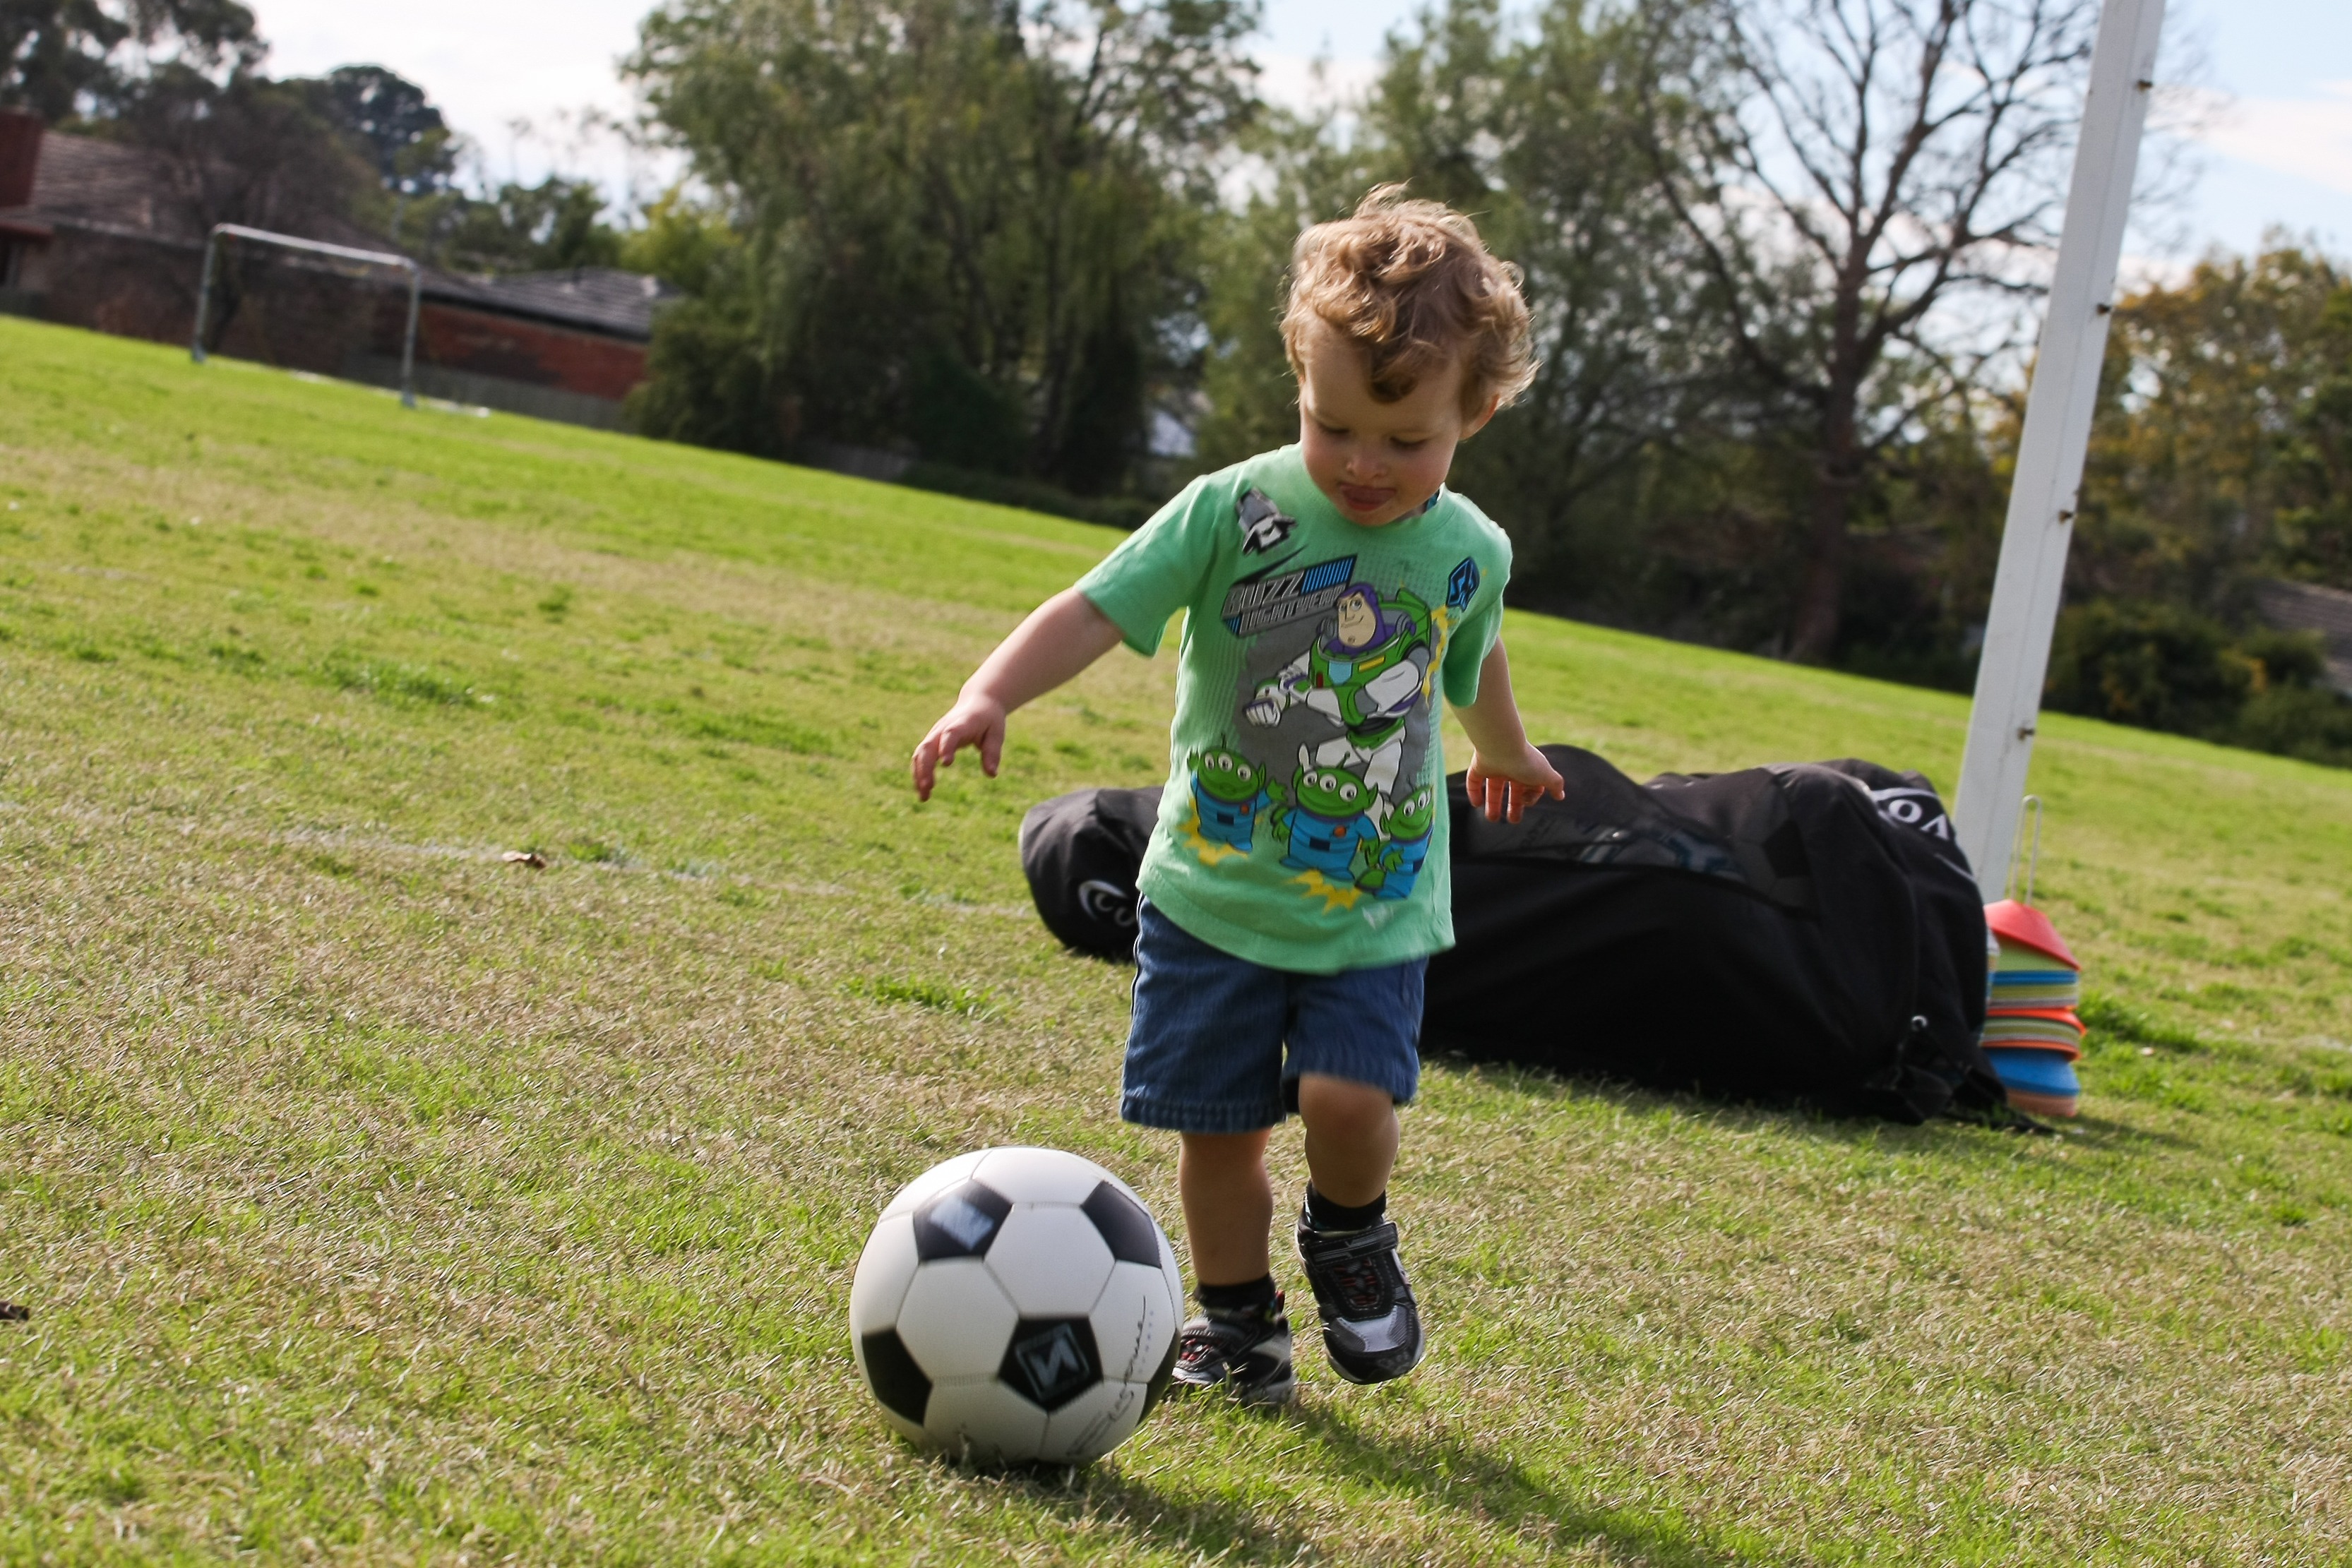
sport, play, boy, soccer, playing, player, sports, ball, kick, little boy